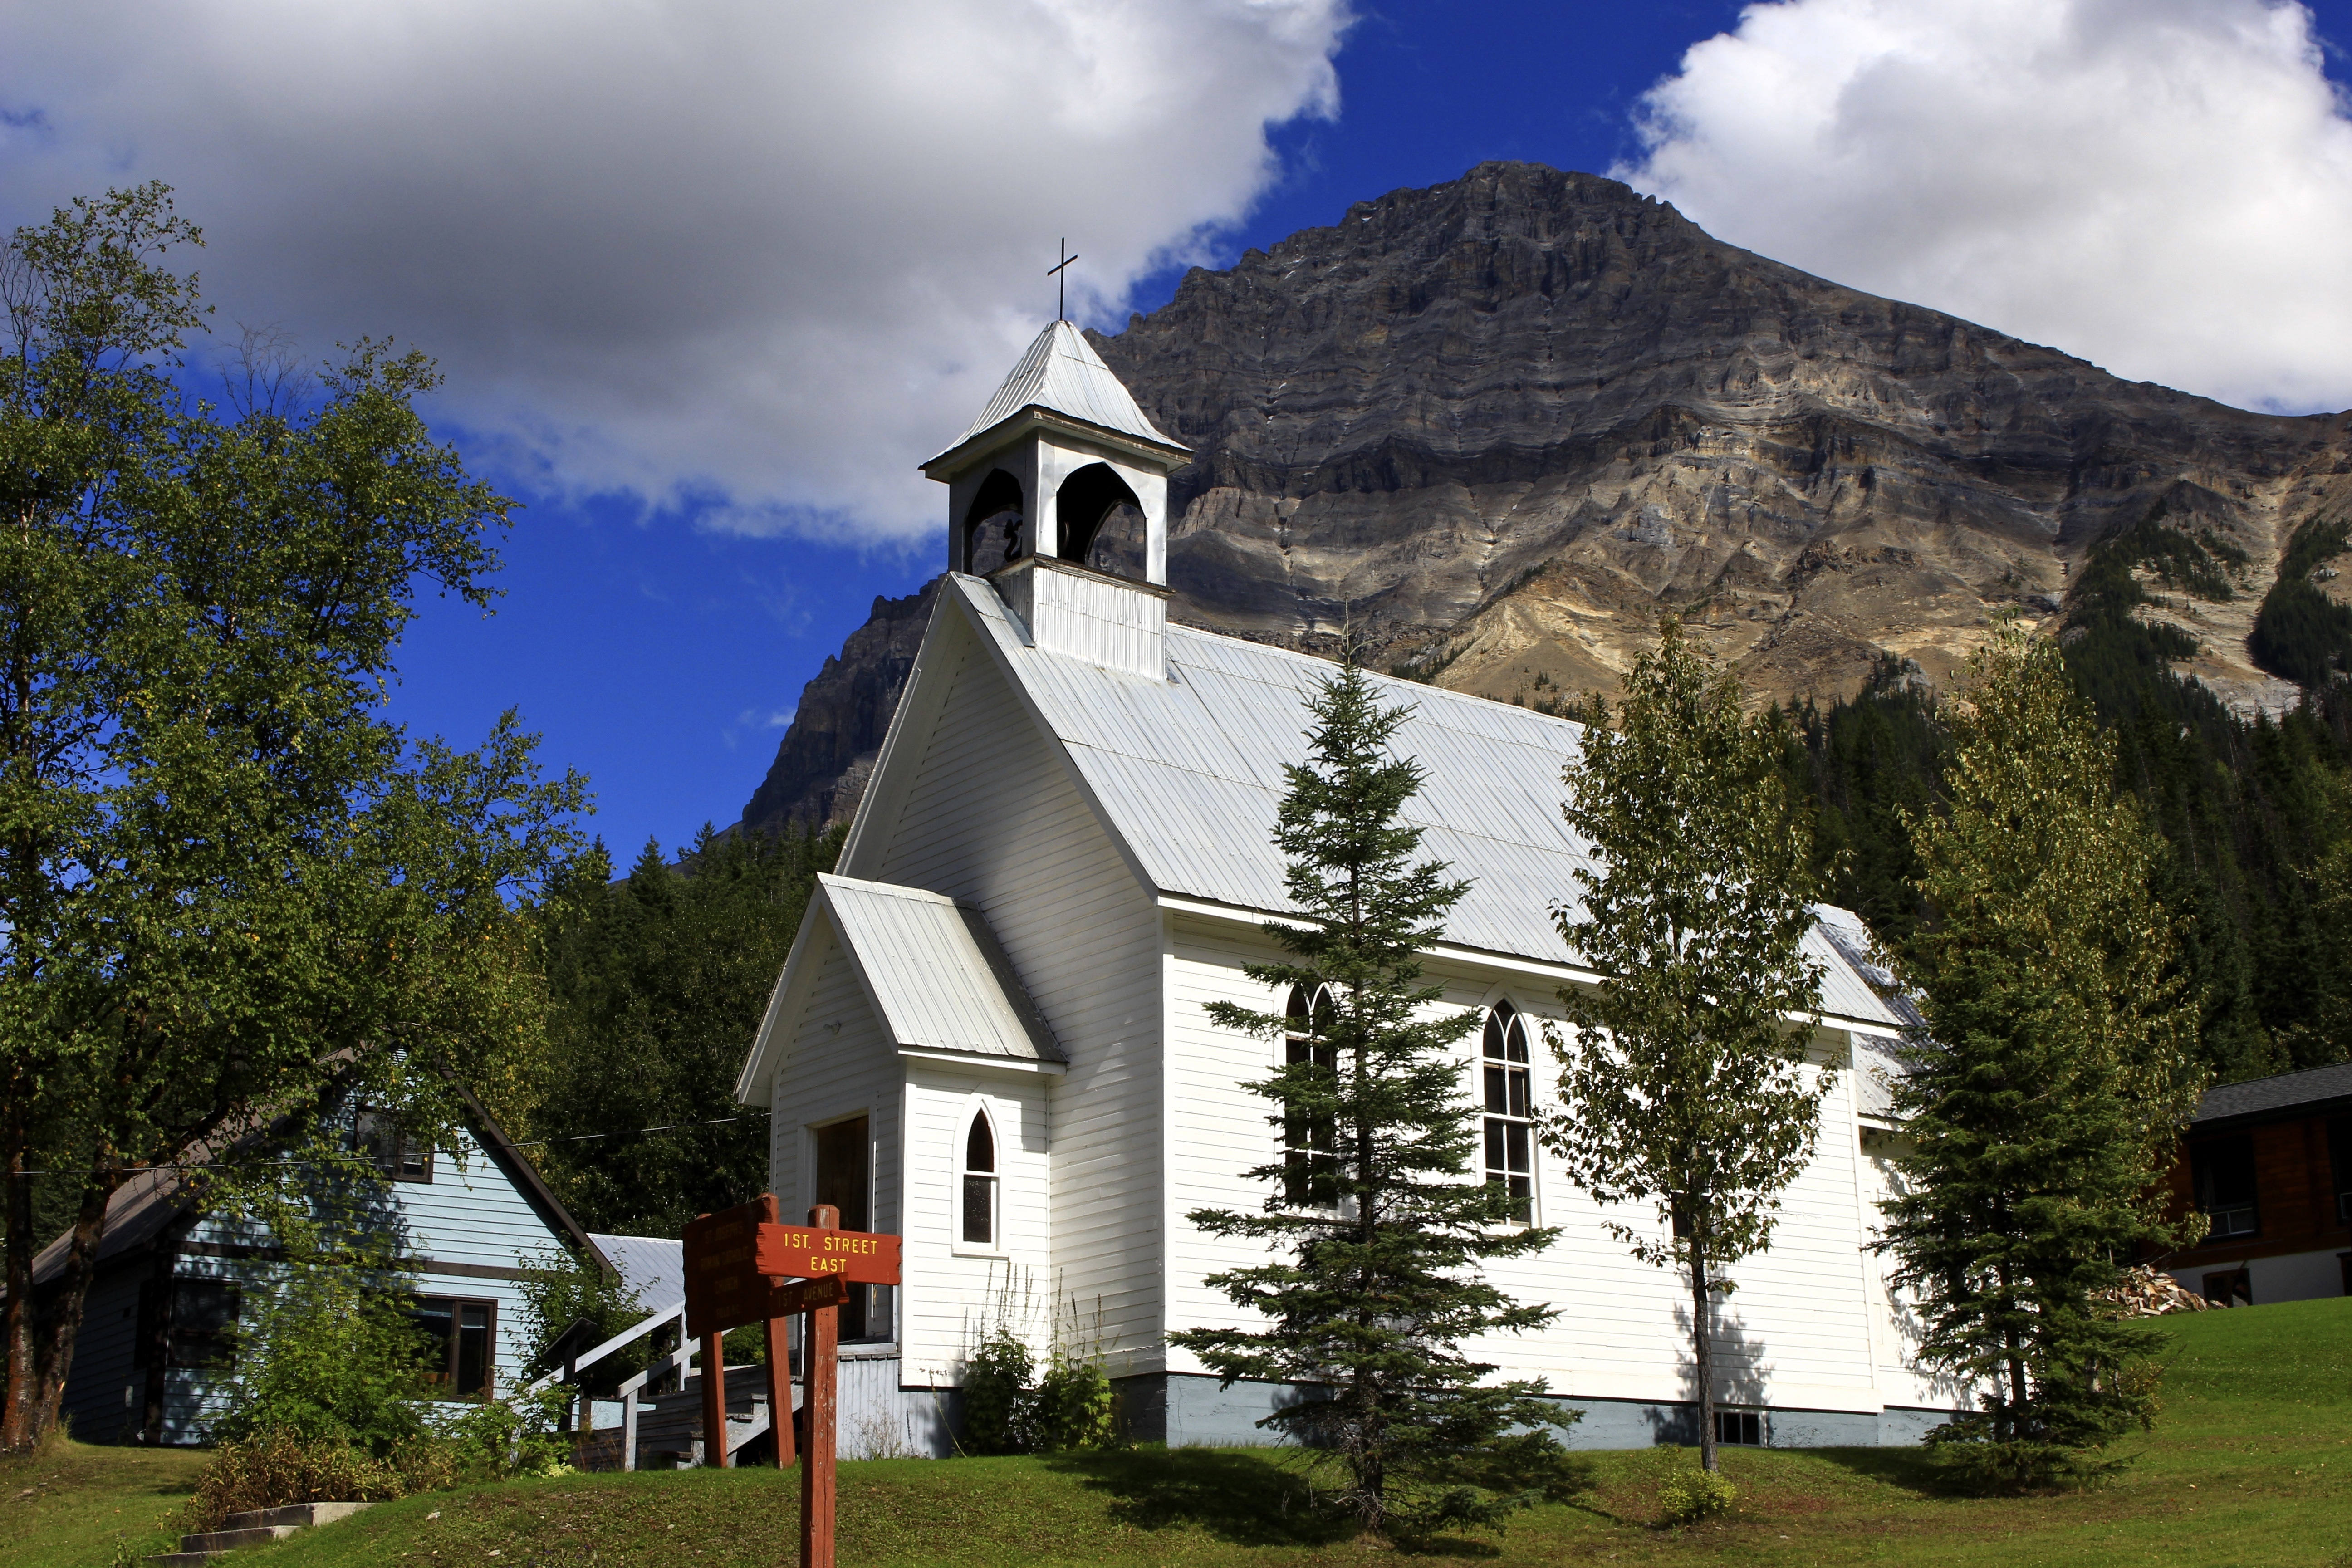
landscape, tree, nature, grass, mountain, cloud, plant, sky, house, building, home, mountain range, hut, village, cottage, facade, church, chapel, national park, place of worship, alps, canada, real estate, woody plant, mountainous landforms, mount scenery